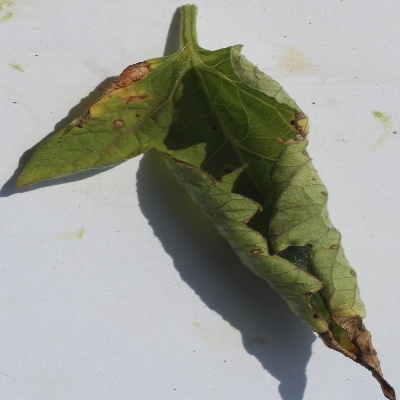
Crop: Tomato
Condition: leaf curl